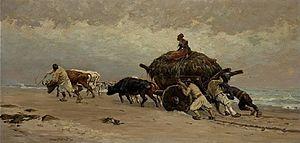
Clement Nye Swift
Le goémonier ou pigoulier, bezinear en breton léonard, est un pêcheur spécialisé dans la récolte des algues marines, plus précisément du goémon. Terme attesté en 1922, goémonier désigne aussi depuis 1930, par métonymie, un type de bateau utilisé pour cette récolte.
Clement Nye Swift, né en 1846 à Acushnet dans le comté de Bristol et mort le 29 mars 1918, est un peintre américain qui a étudié la peinture en France.
Clohars-Carnoët [klɔaʁ kaʁnwεt] est une commune française du département du Finistère, en région Bretagne. Ses habitants se nomment les Cloharsiens.
Le goémon ou varech est un mélange indéterminé d'algues brunes, rouges ou vertes. On distingue :